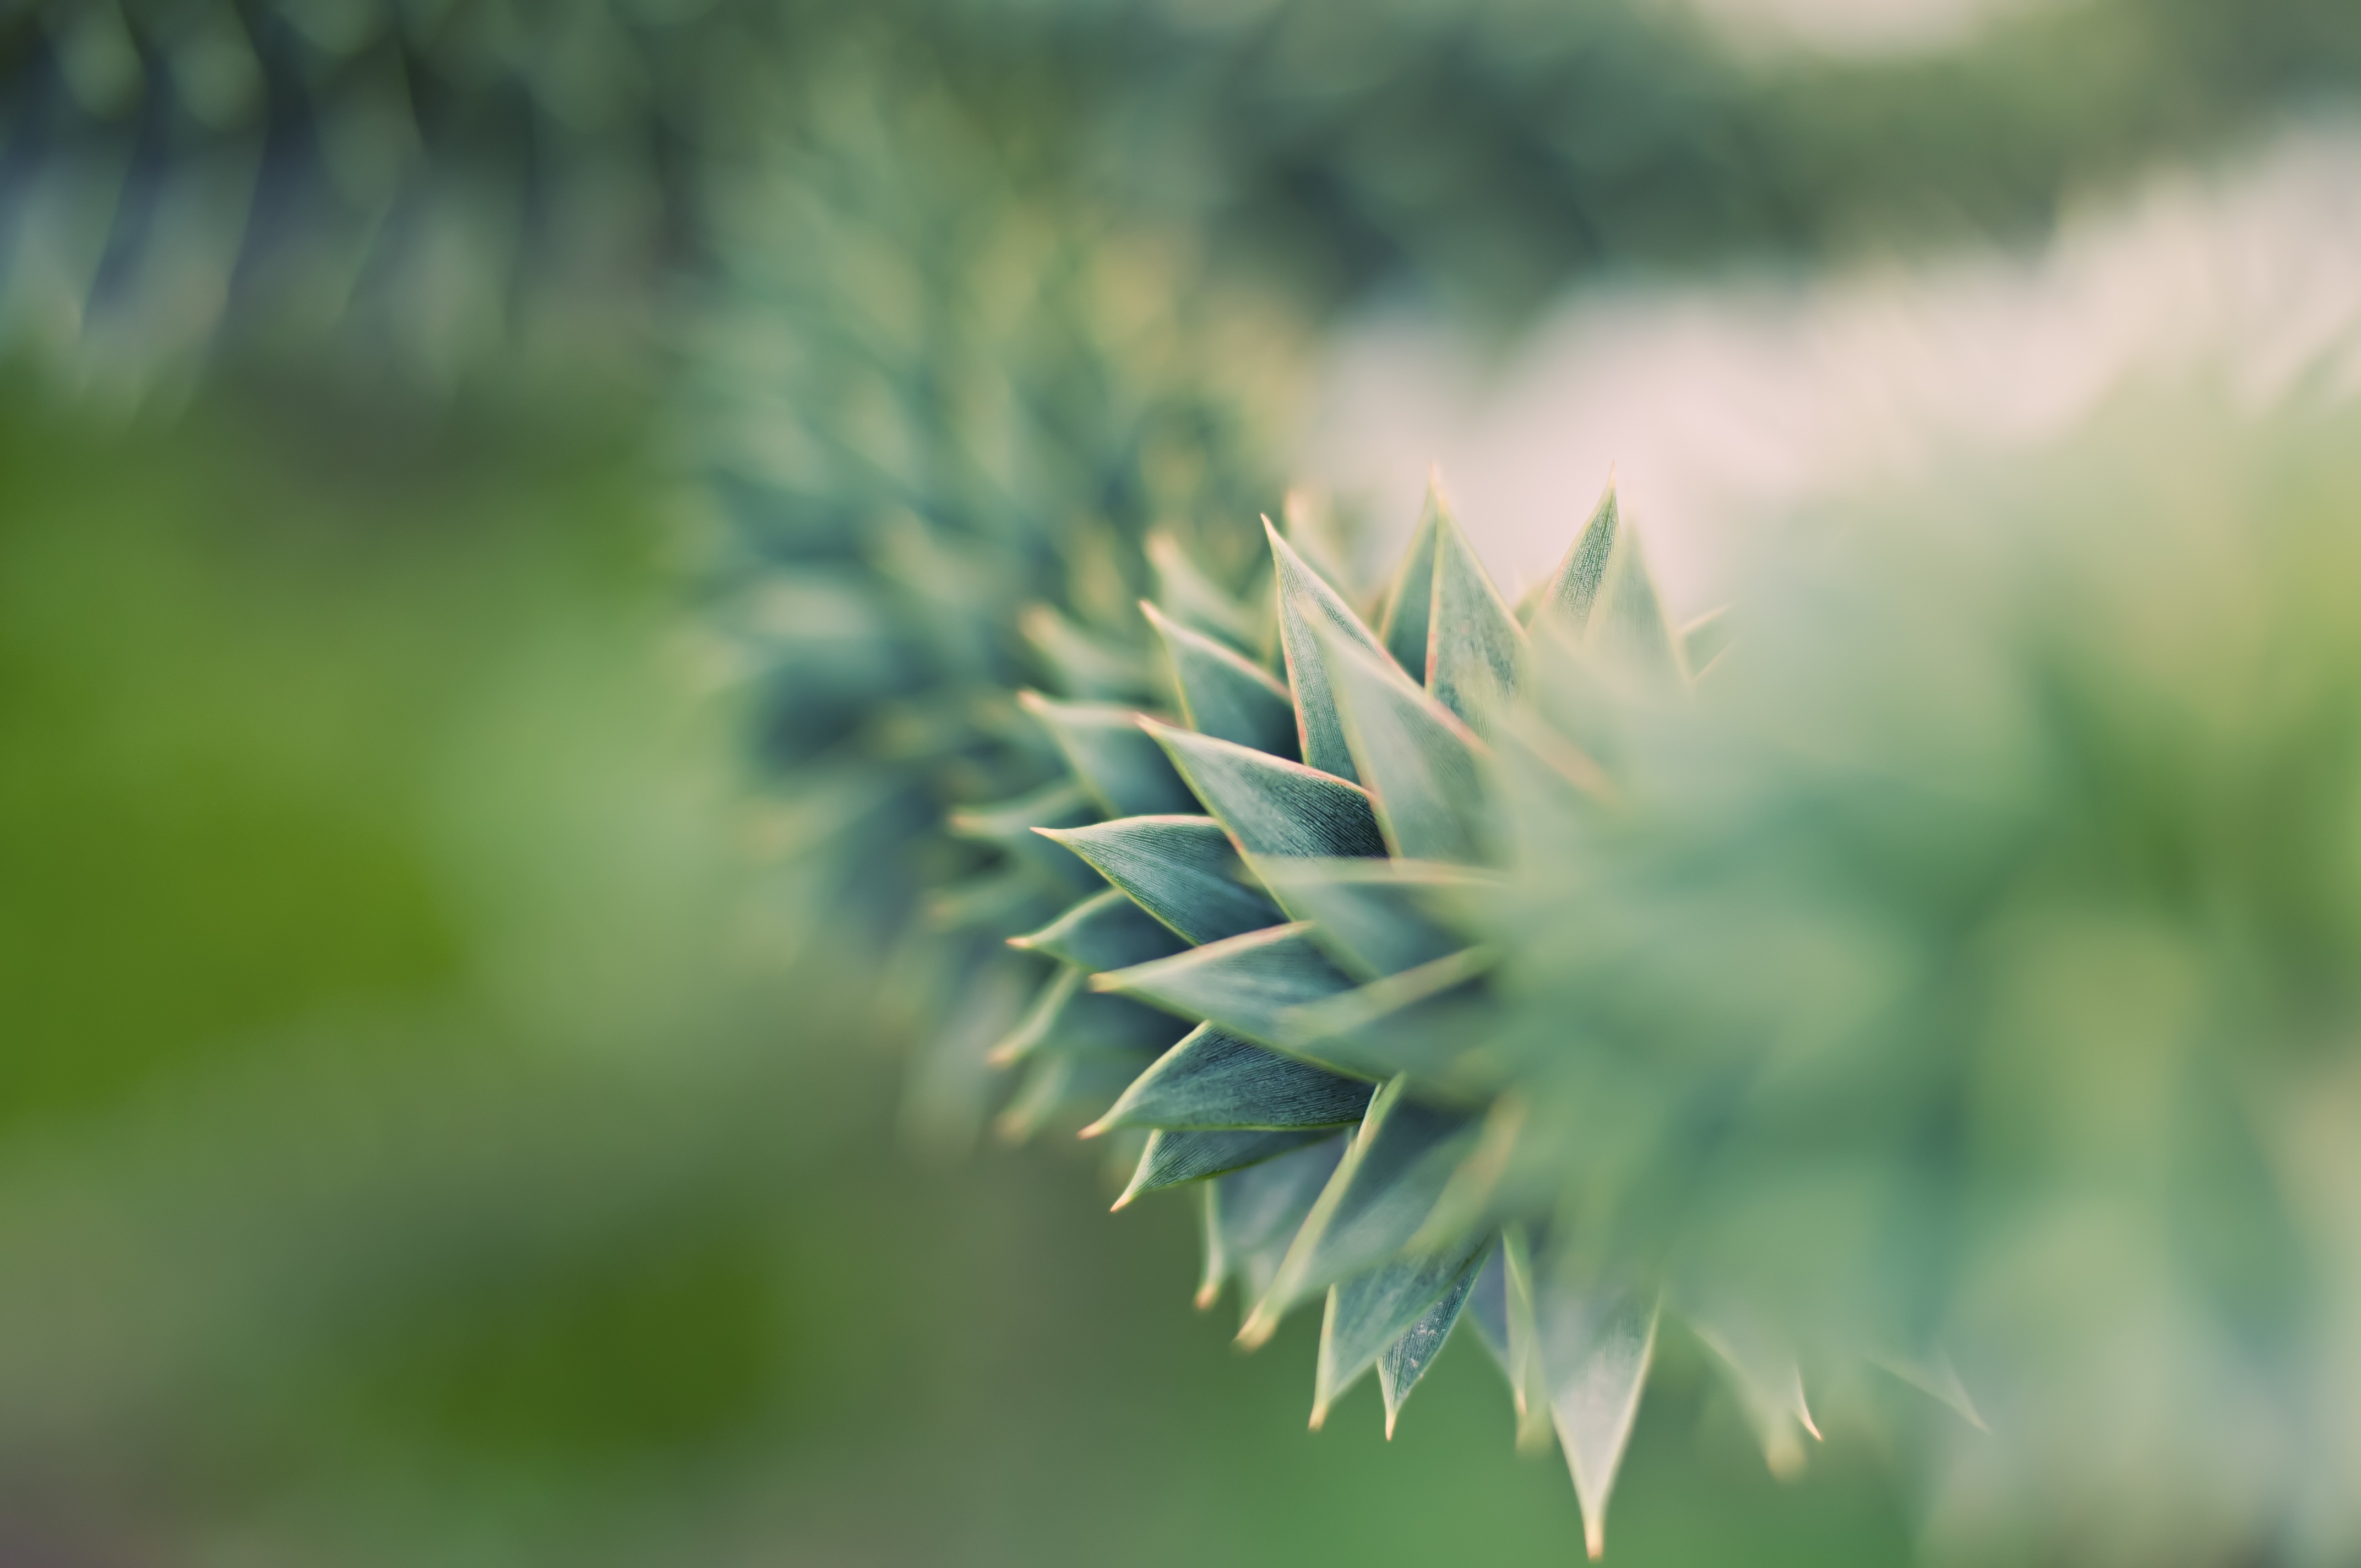
tree, nature, grass, branch, plant, field, lawn, photography, meadow, sunlight, leaf, flower, frost, green, botany, cactu, flora, botanical, close up, macro photography, flowering plant, daisy family, grass family, plant stem, land plant, thorns spines and prickles